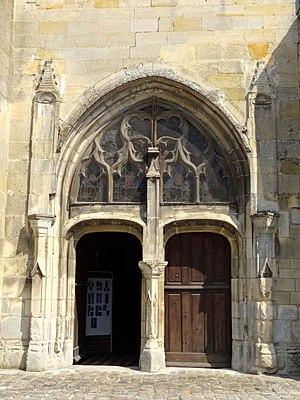
Église Saint-Jacques-Saint-Gilles de Fleurines - voir titre.
L'église Saint-Gilles est une église catholique paroissiale située à Fleurines, dans le département de l'Oise, en France. Elle se situe sur l'un des chemins de Compostelle, ce qui explique son premier vocable, et succède à un édifice du XIIᵉ siècle, dont ne subsistent plus que le clocher latéral roman, vraisemblablement tronqué, et peut-être les contreforts d'angle sud-est. En dehors de ces éléments, c'est une construction gothique flamboyante qui porte les caractéristiques du premier quart du XVIᵉ siècle. Sa grande homogénéité témoigne d'un avancement rapide du chantier. Elle va de pair avec un plan rectangulaire très simple s'inscrivant dans un rectangle, et une architecture un peu sommaire. L'effort décoratif se limite pratiquement au portail principal et aux réseaux flamboyants des fenêtres. Le décor sculpté se fait rare à l'intérieur, et se limite à ce portail, deux chapiteaux, quatre culs-de-lampe dans les angles et trois clés de voûte. Le profil des nervures des voûtes est rustique, et les arcs formerets font défaut. Ceci n'empêche pas une exécution solide et soignée.